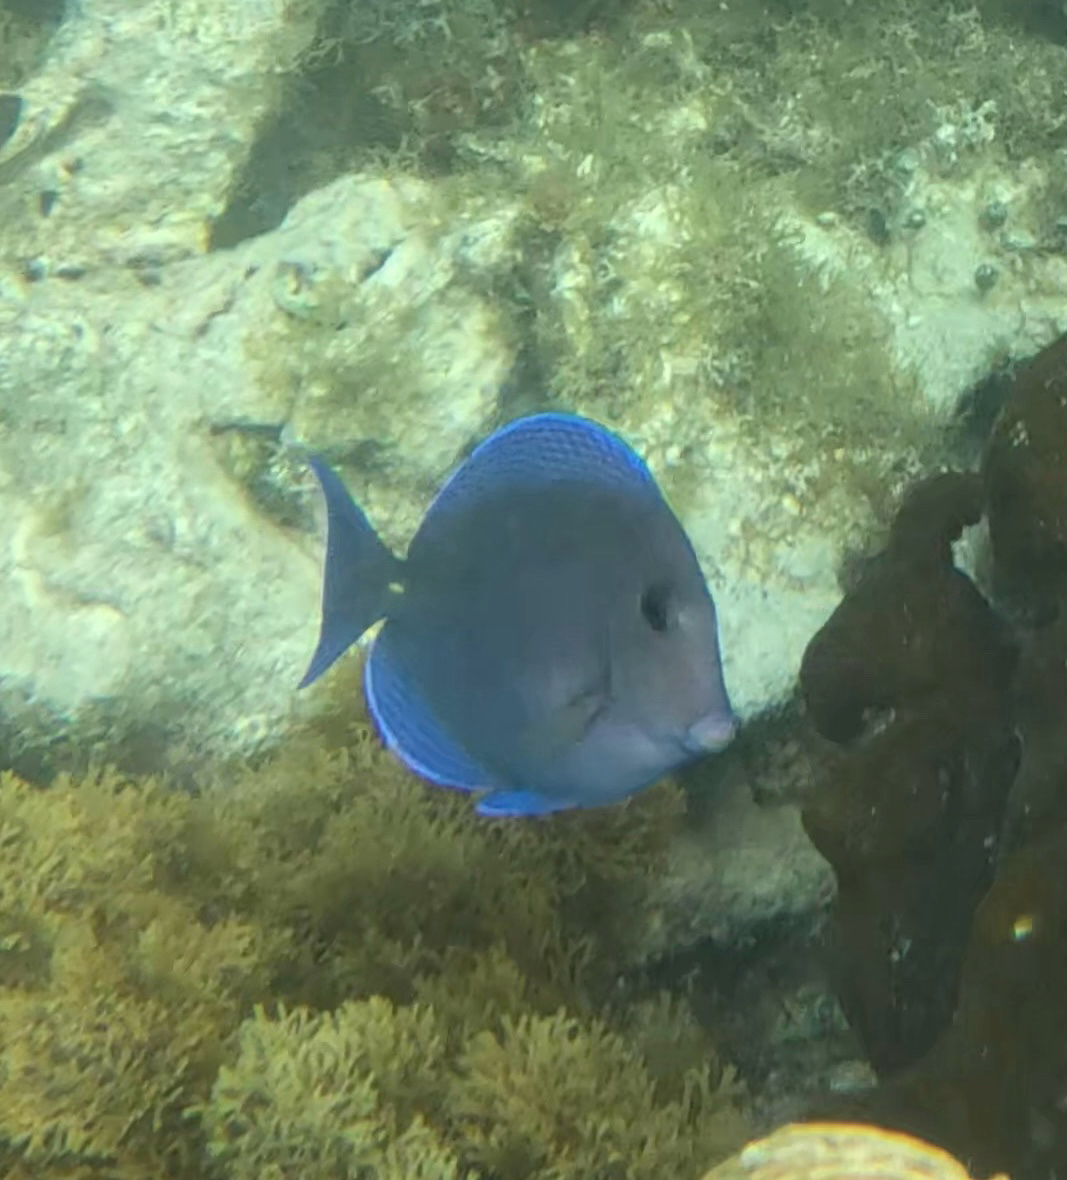
Acanthurus coeruleus (Atlantic Blue Tang)